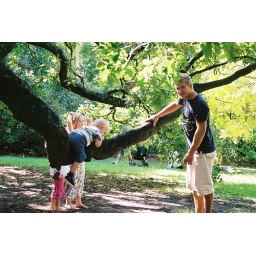
Oliver &amp;amp; Jason playing monkeys in the tree on my birthday [Botanical Gardens Melbourne]